Guneet Monga

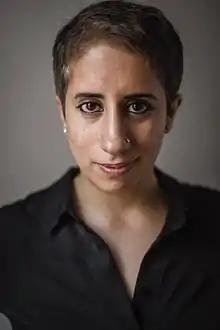
Monga in 2018

Guneet Monga (born 21 November 1983) is an Indian film producer. She is the producer of the 2023 Academy Award-winning documentary short film "The Elephant Whisperers". Monga is the founder of Sikhya Entertainment a boutique film production house that produced notable films like "Gangs of Wasseypur - Part 1", Gangs of Wasseypur – Part 2, "Peddlers", "The Lunchbox", "Masaan", "Zubaan" and "Pagglait".